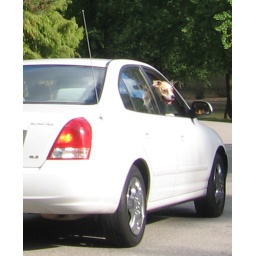
dog in car 4_4926